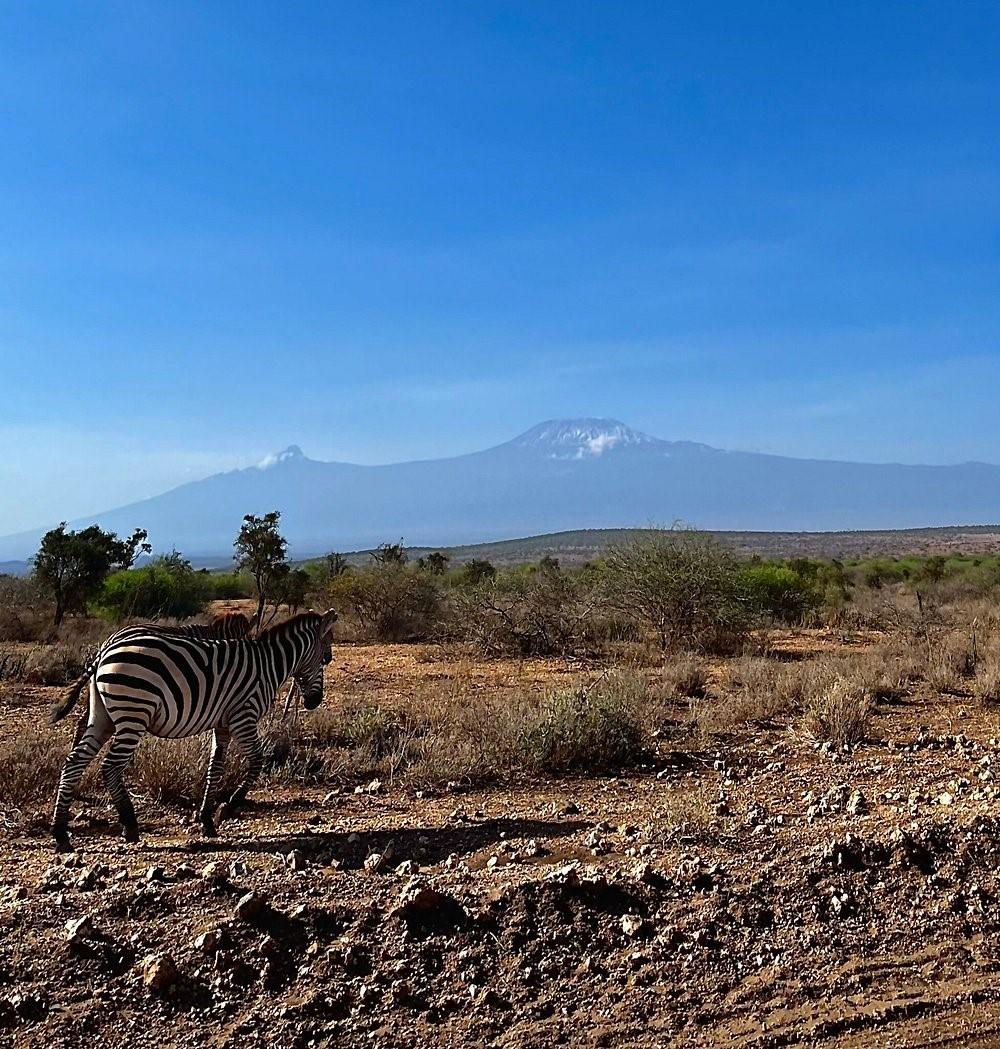
Mnyama wa porini ambaye ni pundamilia mwenye mistali yenye rangi nyeupe na nyeusi, akiwa katika mbuga za wanyama akitembea katika barabara iliyo na vumbi pembeni kukiwa na vichaka vyenye miti mirefu.